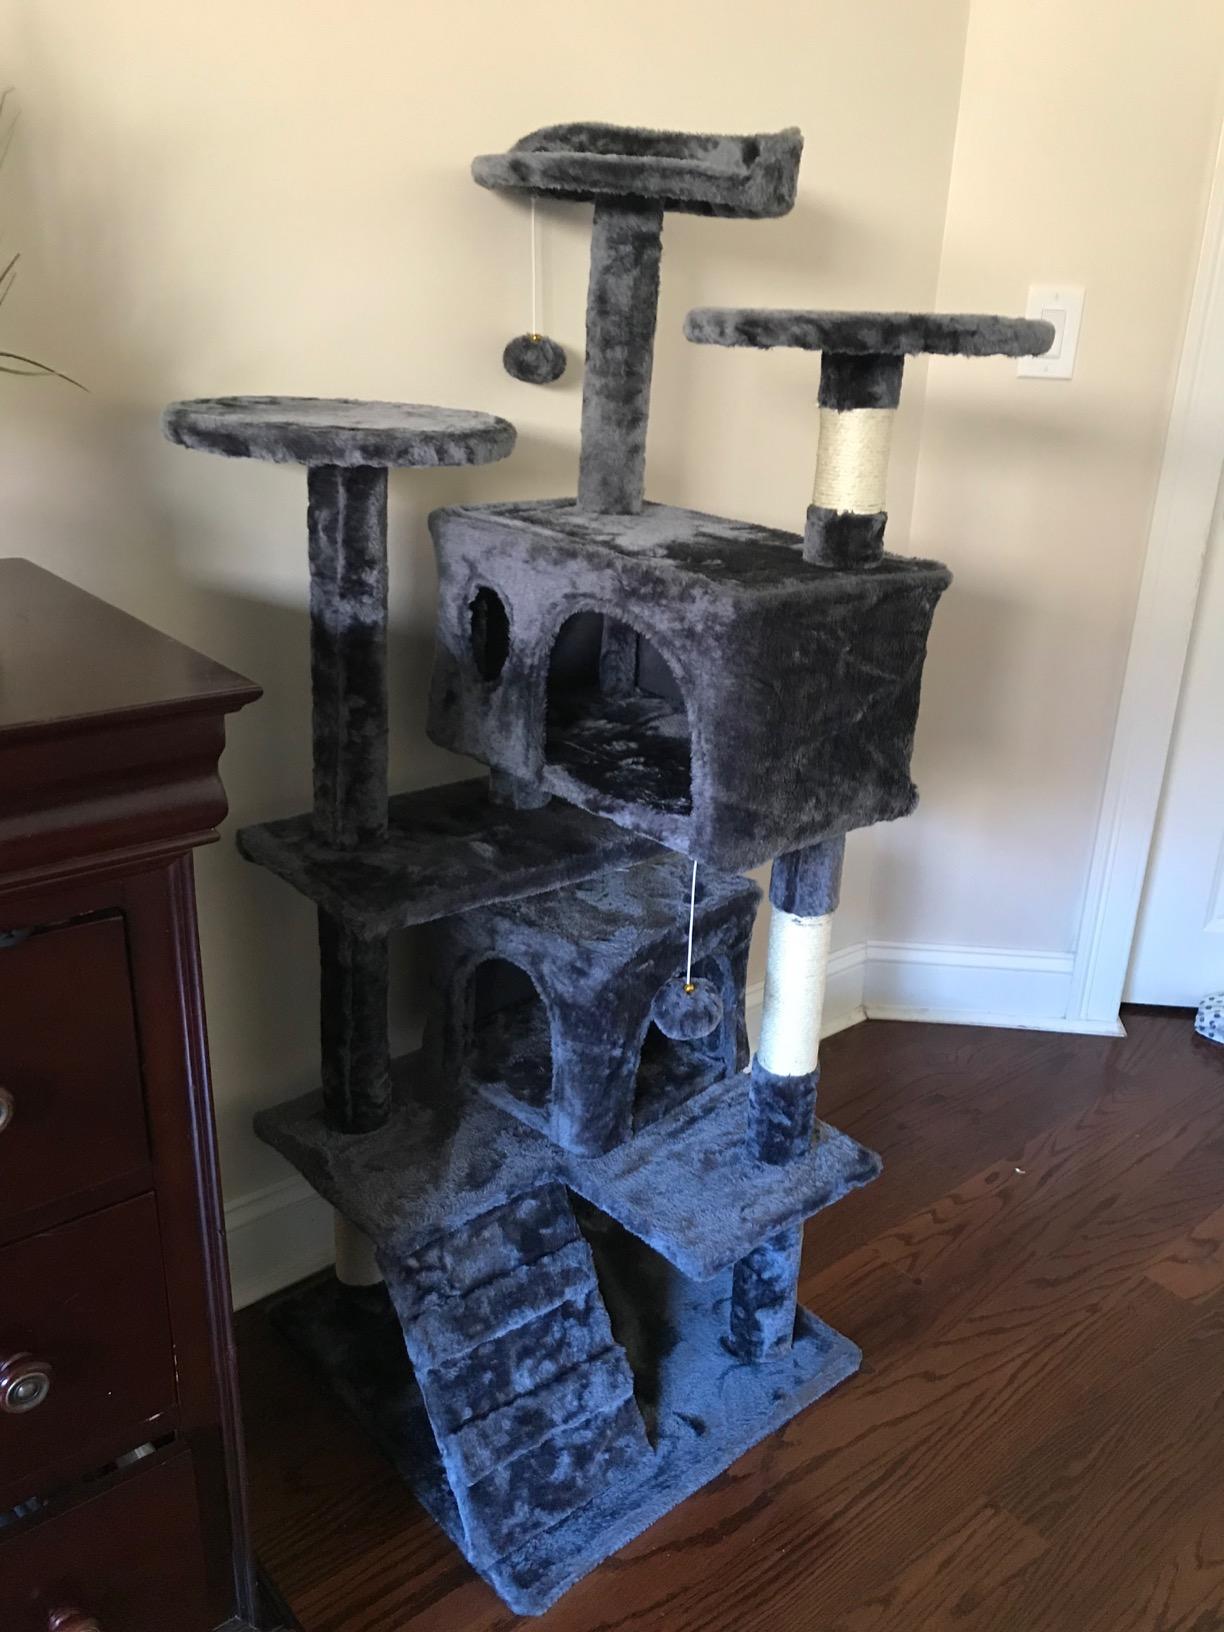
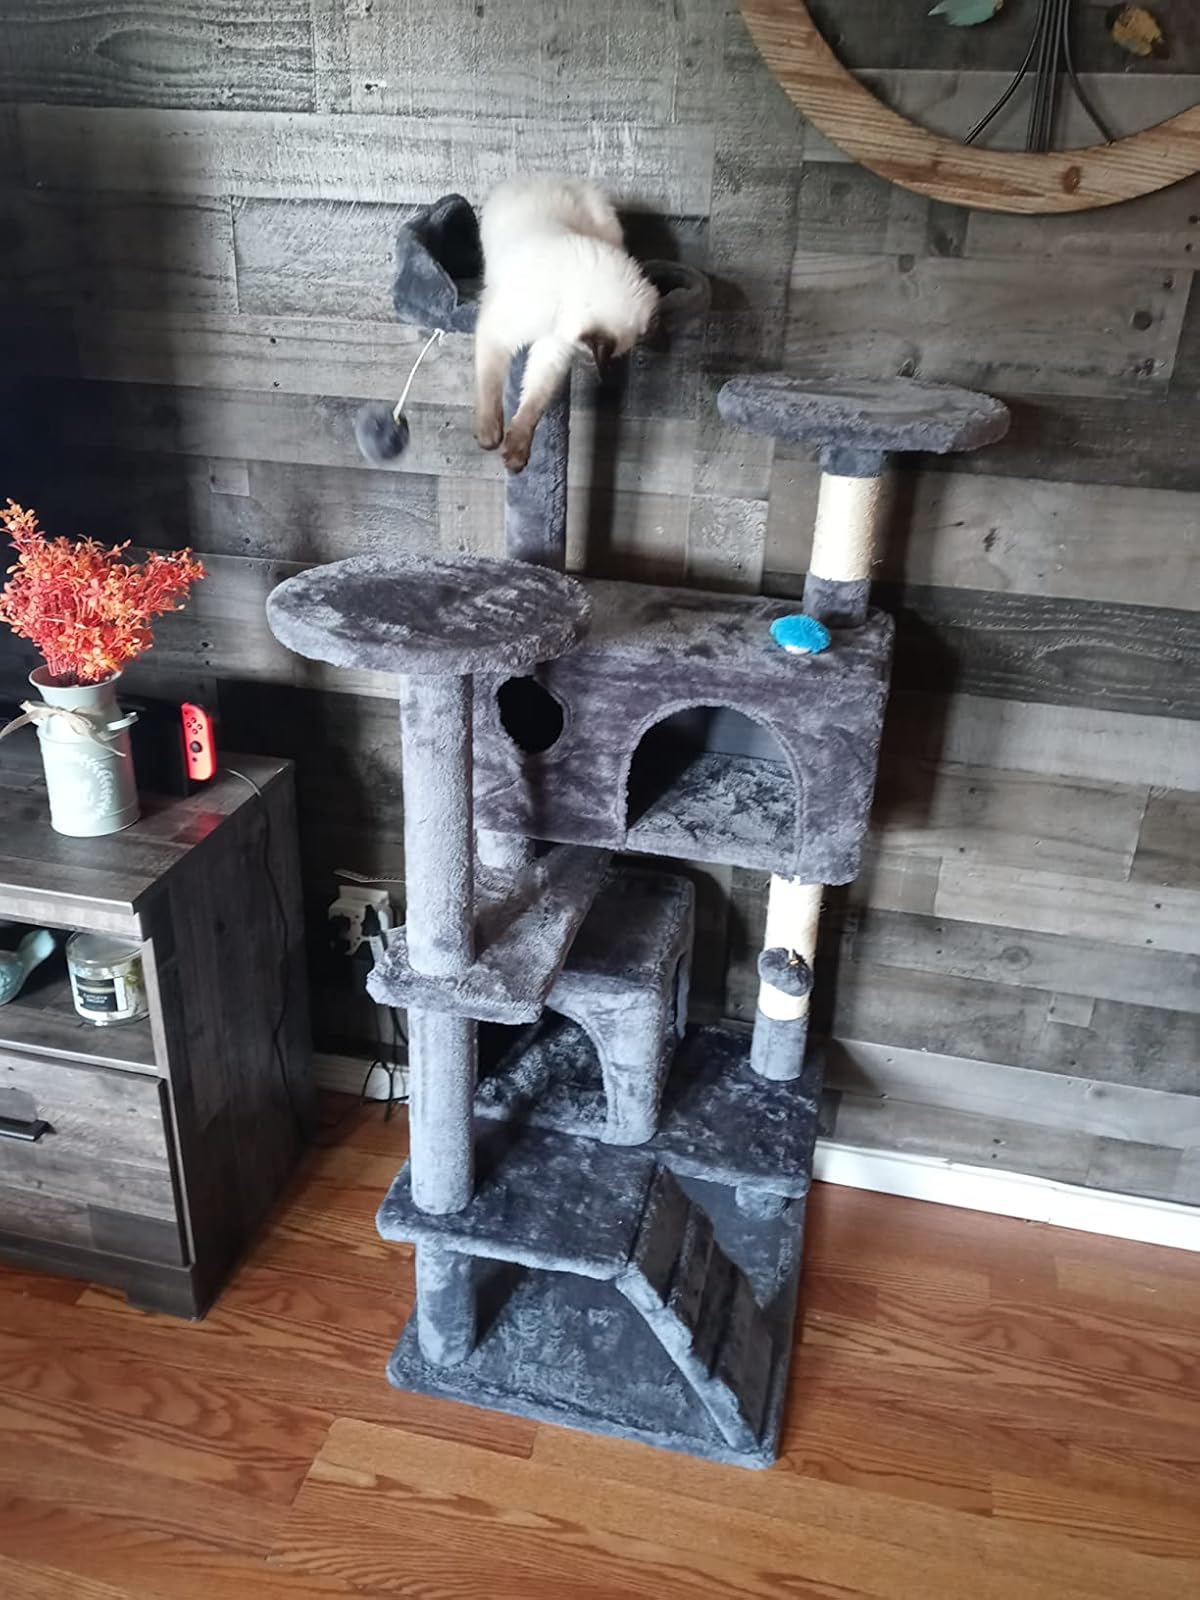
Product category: items_cat tree
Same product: yes